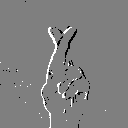
ASL letter: r